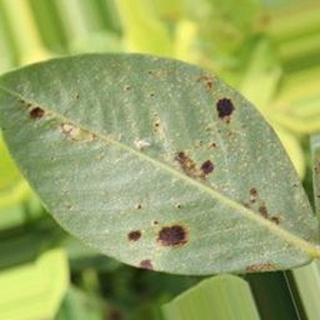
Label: groundnut_rust